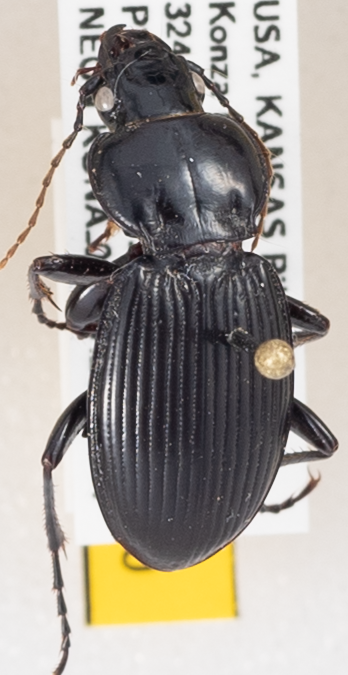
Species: Cyclotrachelus sodalis
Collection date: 2019-07-17
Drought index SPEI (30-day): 1.594
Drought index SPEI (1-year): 1.85
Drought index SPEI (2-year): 0.71